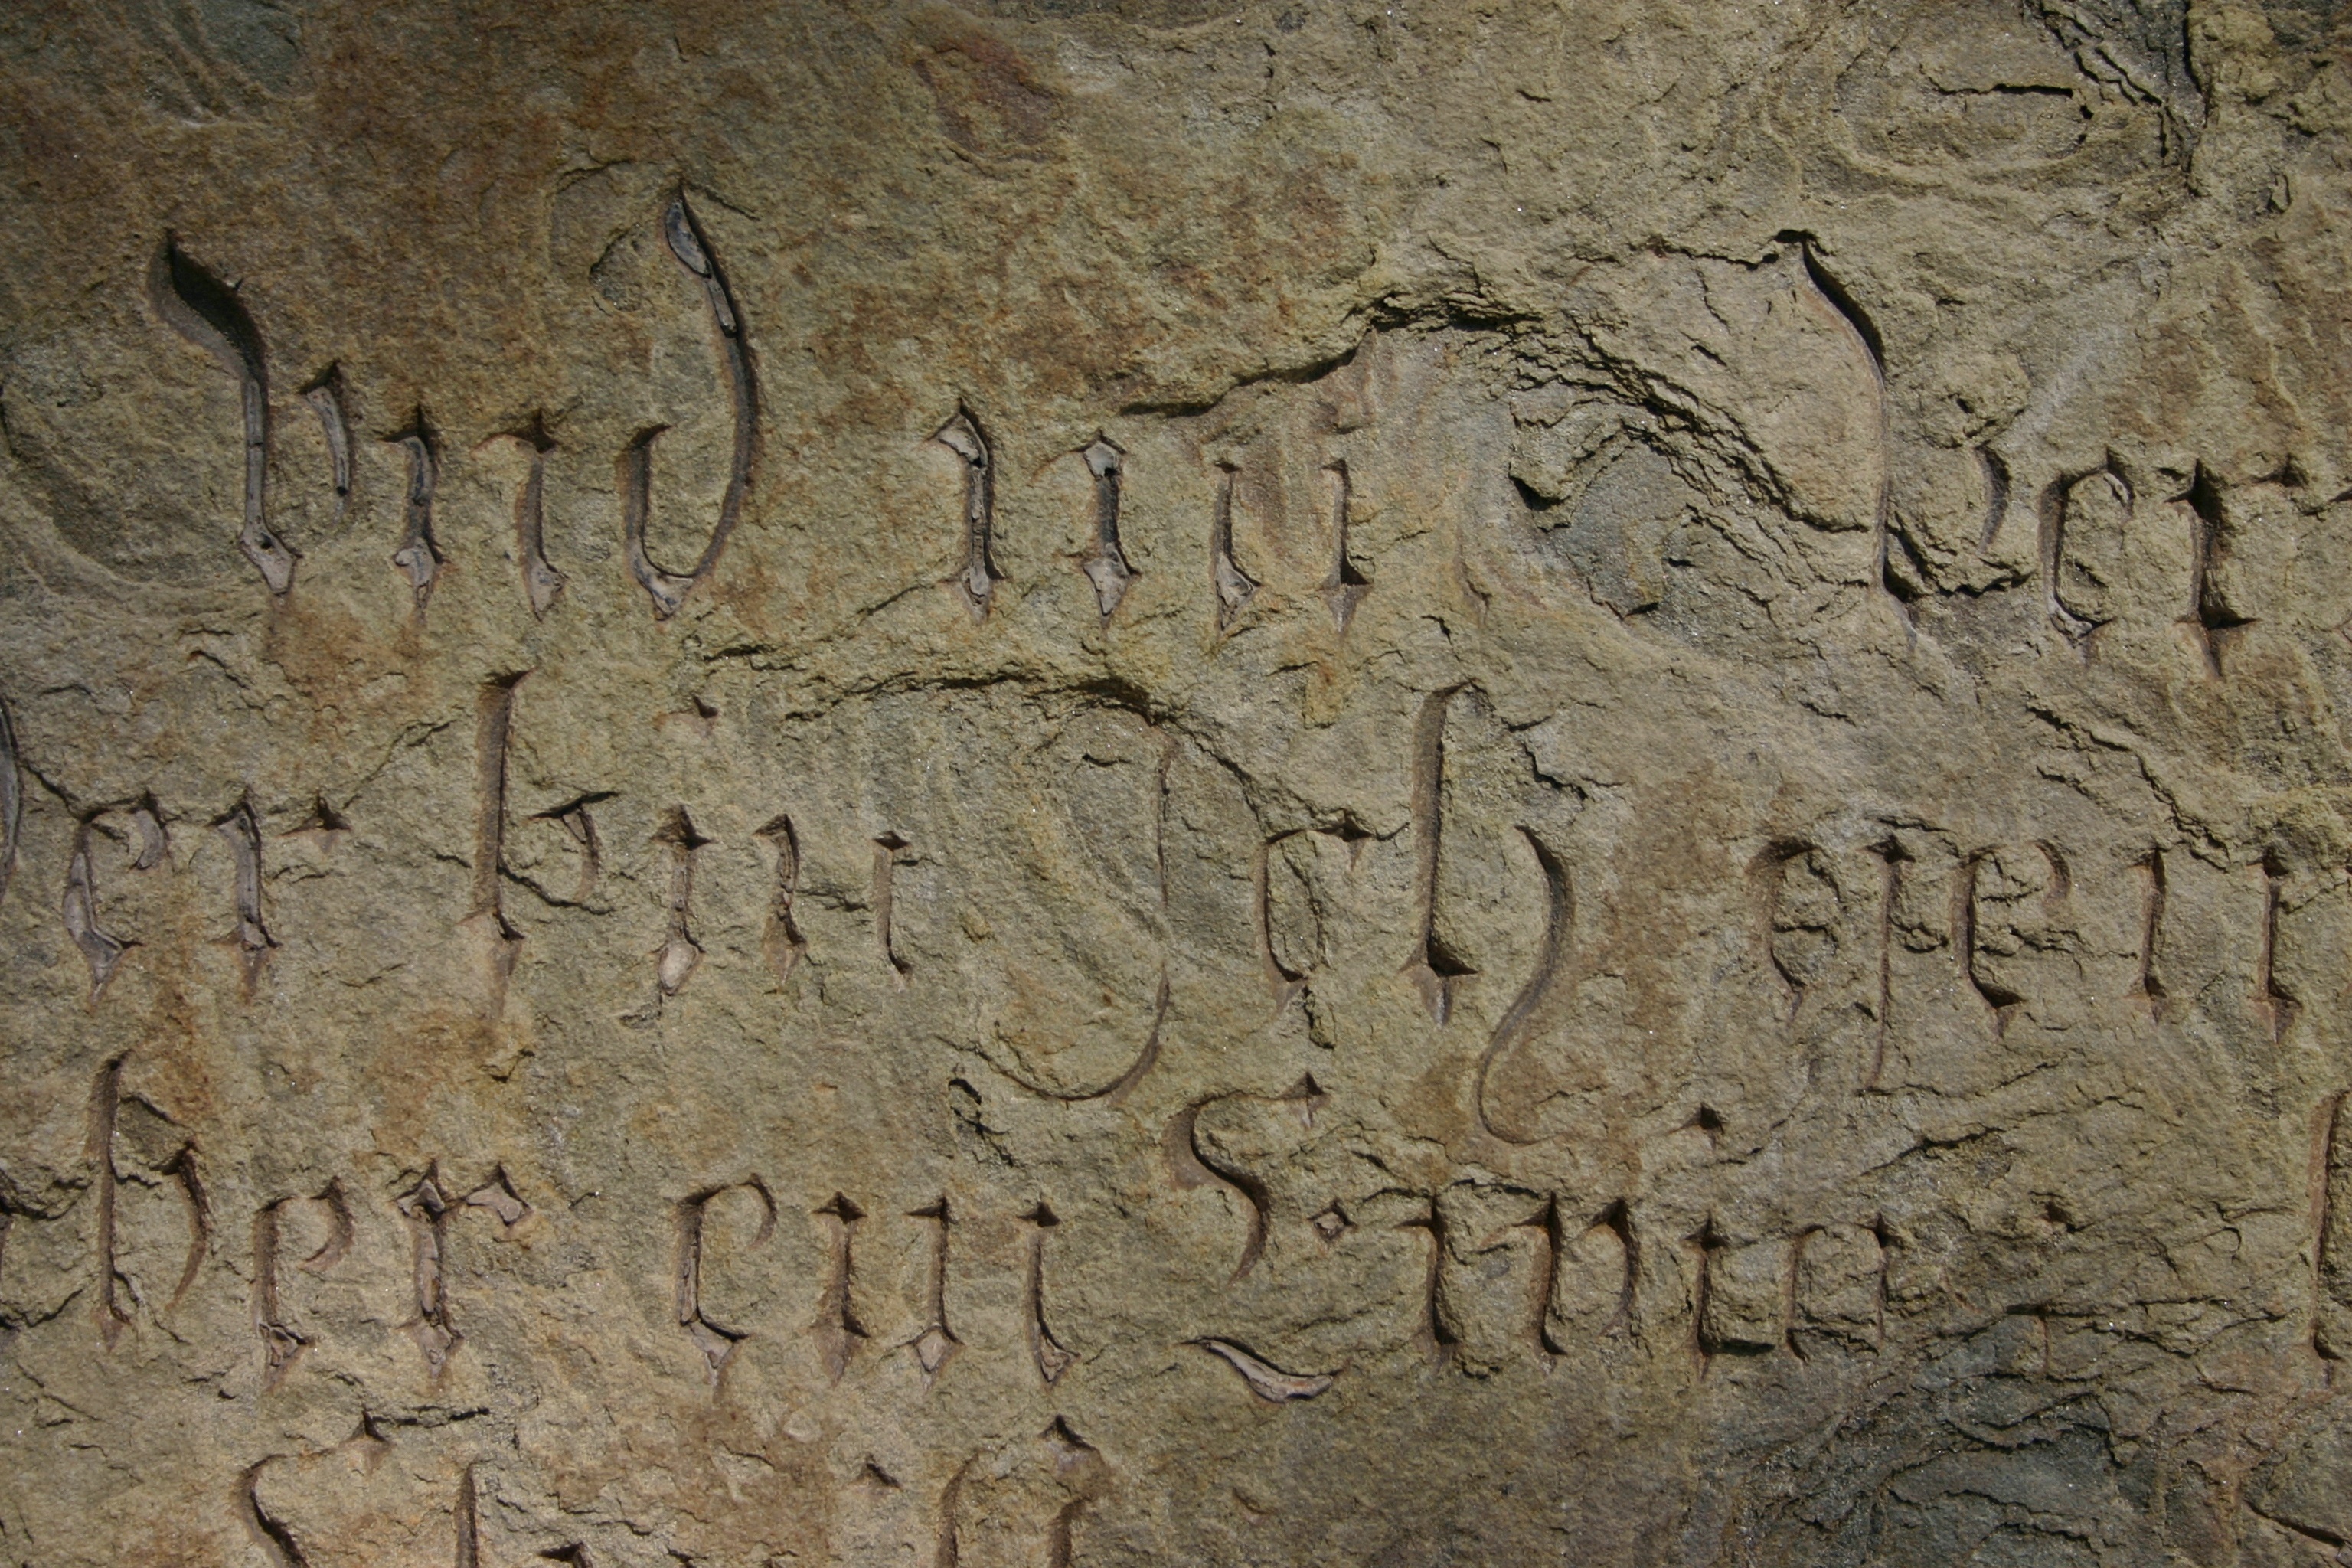
rock, structure, wood, texture, building, old, wall, stone, monument, formation, soil, stone wall, font, geology, temple, text, inscription, carving, relief, engraving, historically, masonry, stele, bricked, memorial stone, archaeological site, stone carving, ancient history, maya civilization